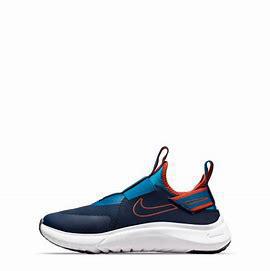
Brand: Nike
Model: Flex Plus